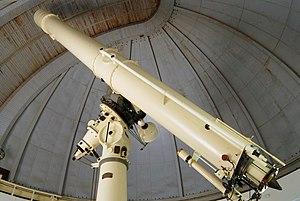
L’Observatoire astronomique de Belgrade, en abrégé AOB, désignation internationale 057, est une institution indépendante de l'État de recherche scientifique sans but lucratif dont l'activité principale est l’observation passive et sélective du cosmos proche ou lointain, ou la réalisation de l’étude des corps et des phénomènes célestes au-delà de la Terre, et dont l’activité se concentre sur l'acquisition et l'analyse des données, et sur les travaux théoriques. Il a été fondé le 26 mars 1887, ensemble avec l'Observatoire météorologique, et son fondateur et le premier directeur était Milan Nedeljković.